Arthit Sunthornphit

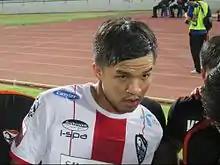

Arthit Sunthornphit (born April 19, 1986), simply known as Bas, is a Thai professional footballer who plays as a midfielder for Thai League 2 club Pattaya United. Arthit is left-footed and is a free kick specialist.